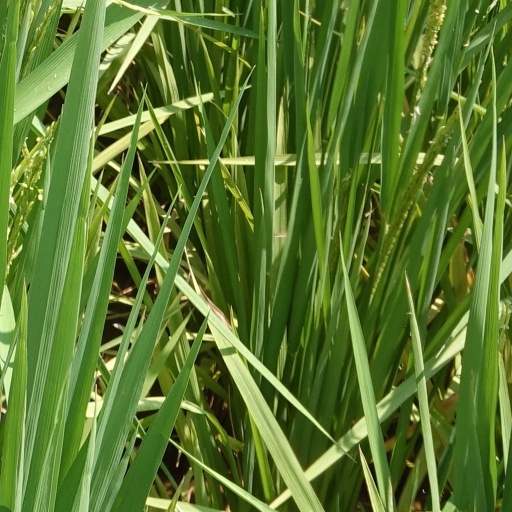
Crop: rice